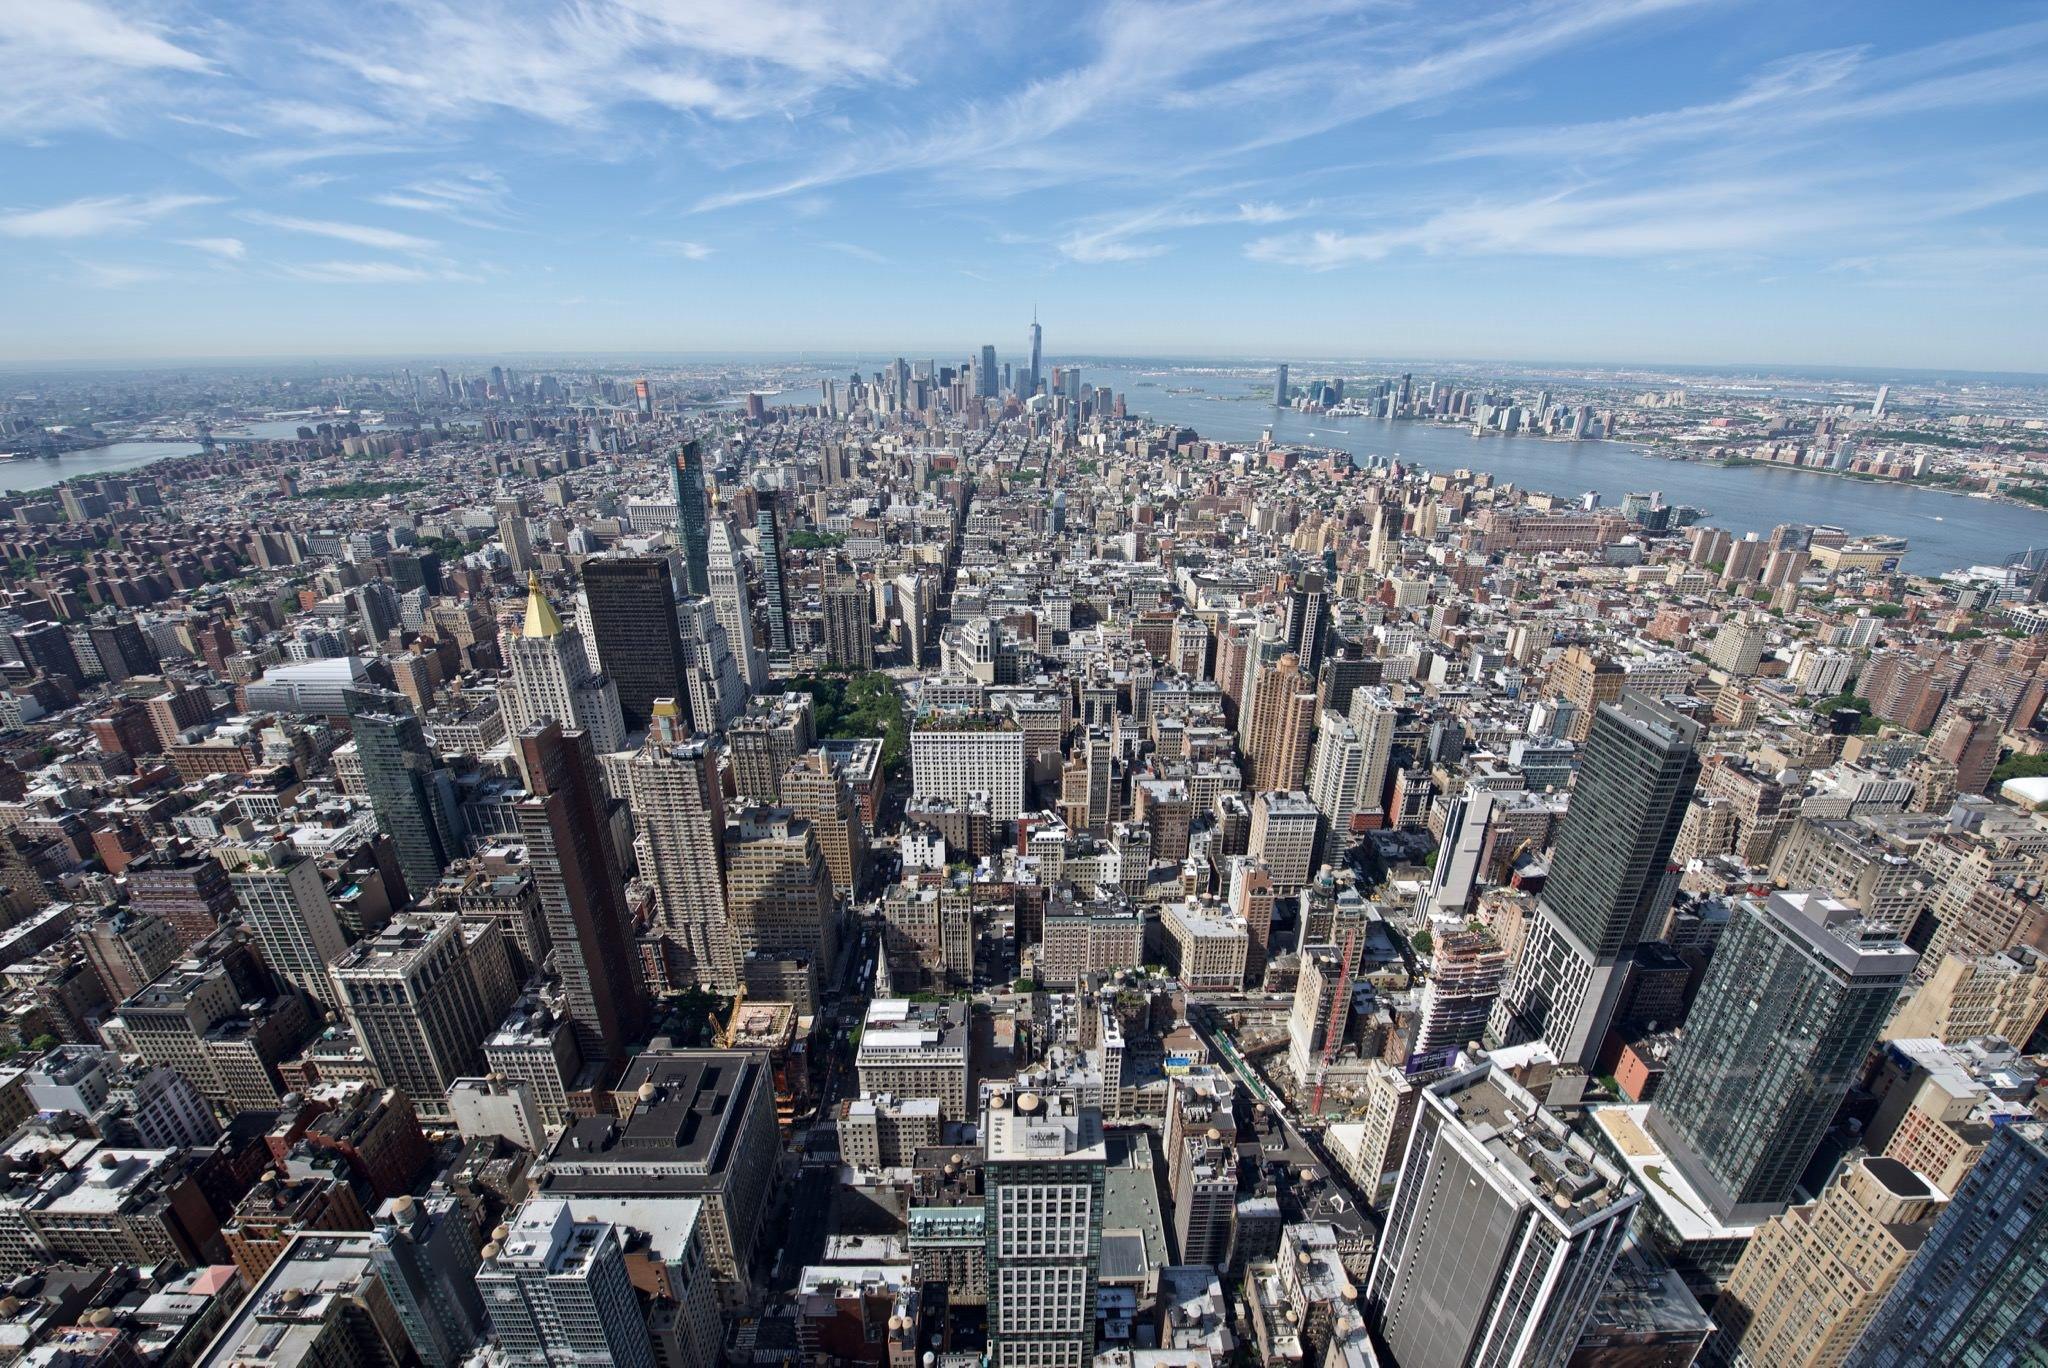
có nhiều toà nhà cao tầng xuất hiện ở bên trong khu đô thị